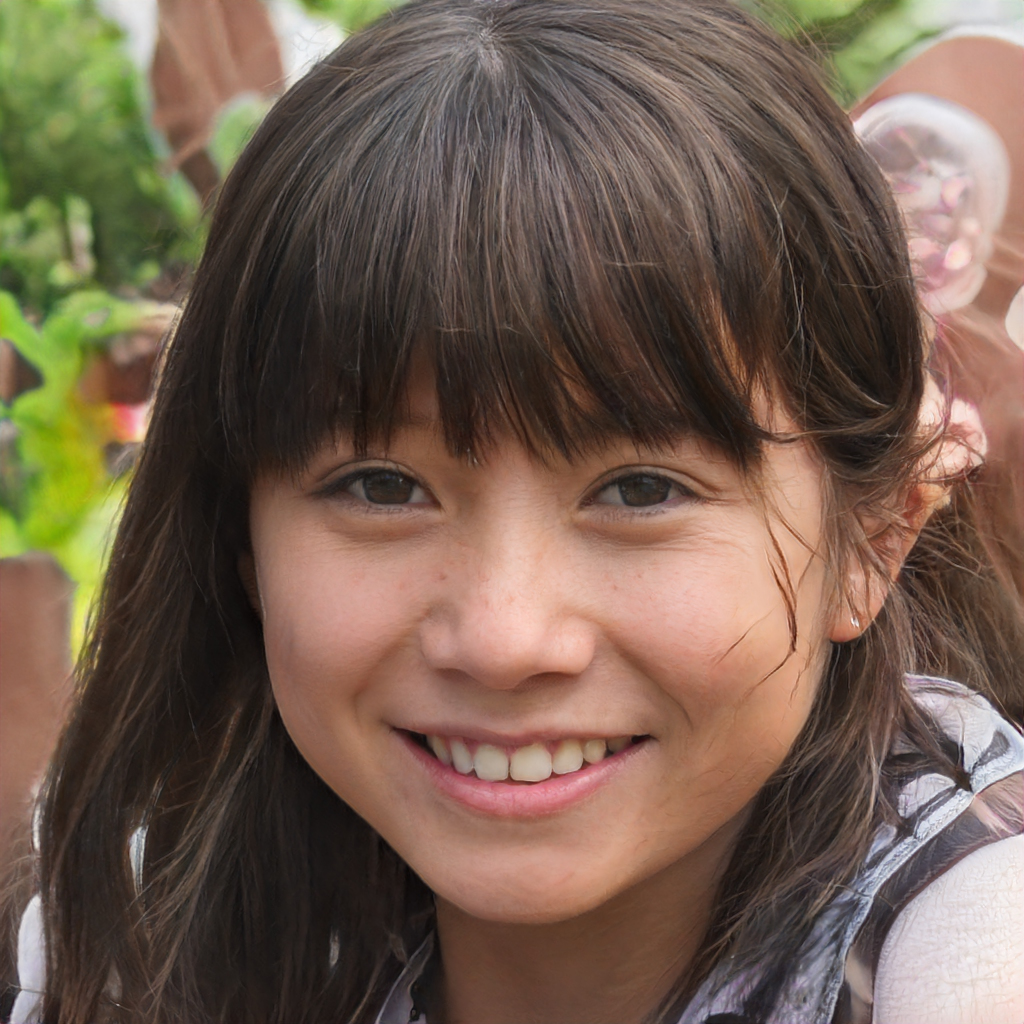
Portrait style: Real Portrait